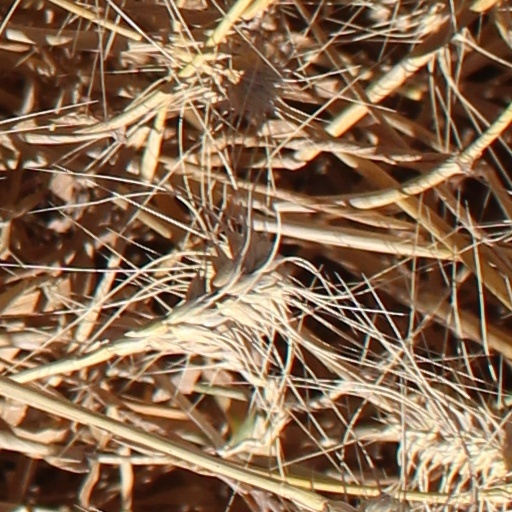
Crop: wheat